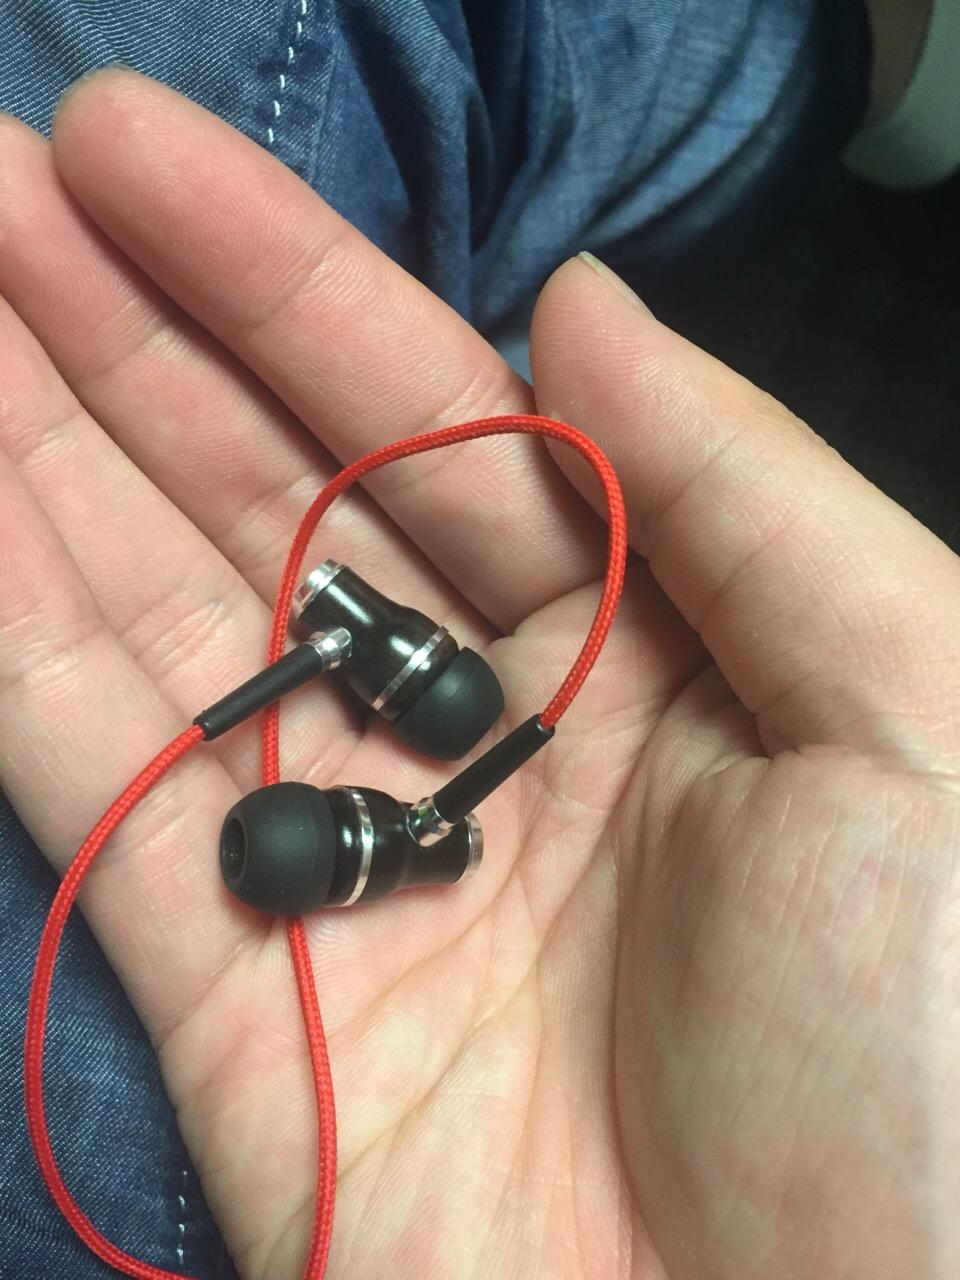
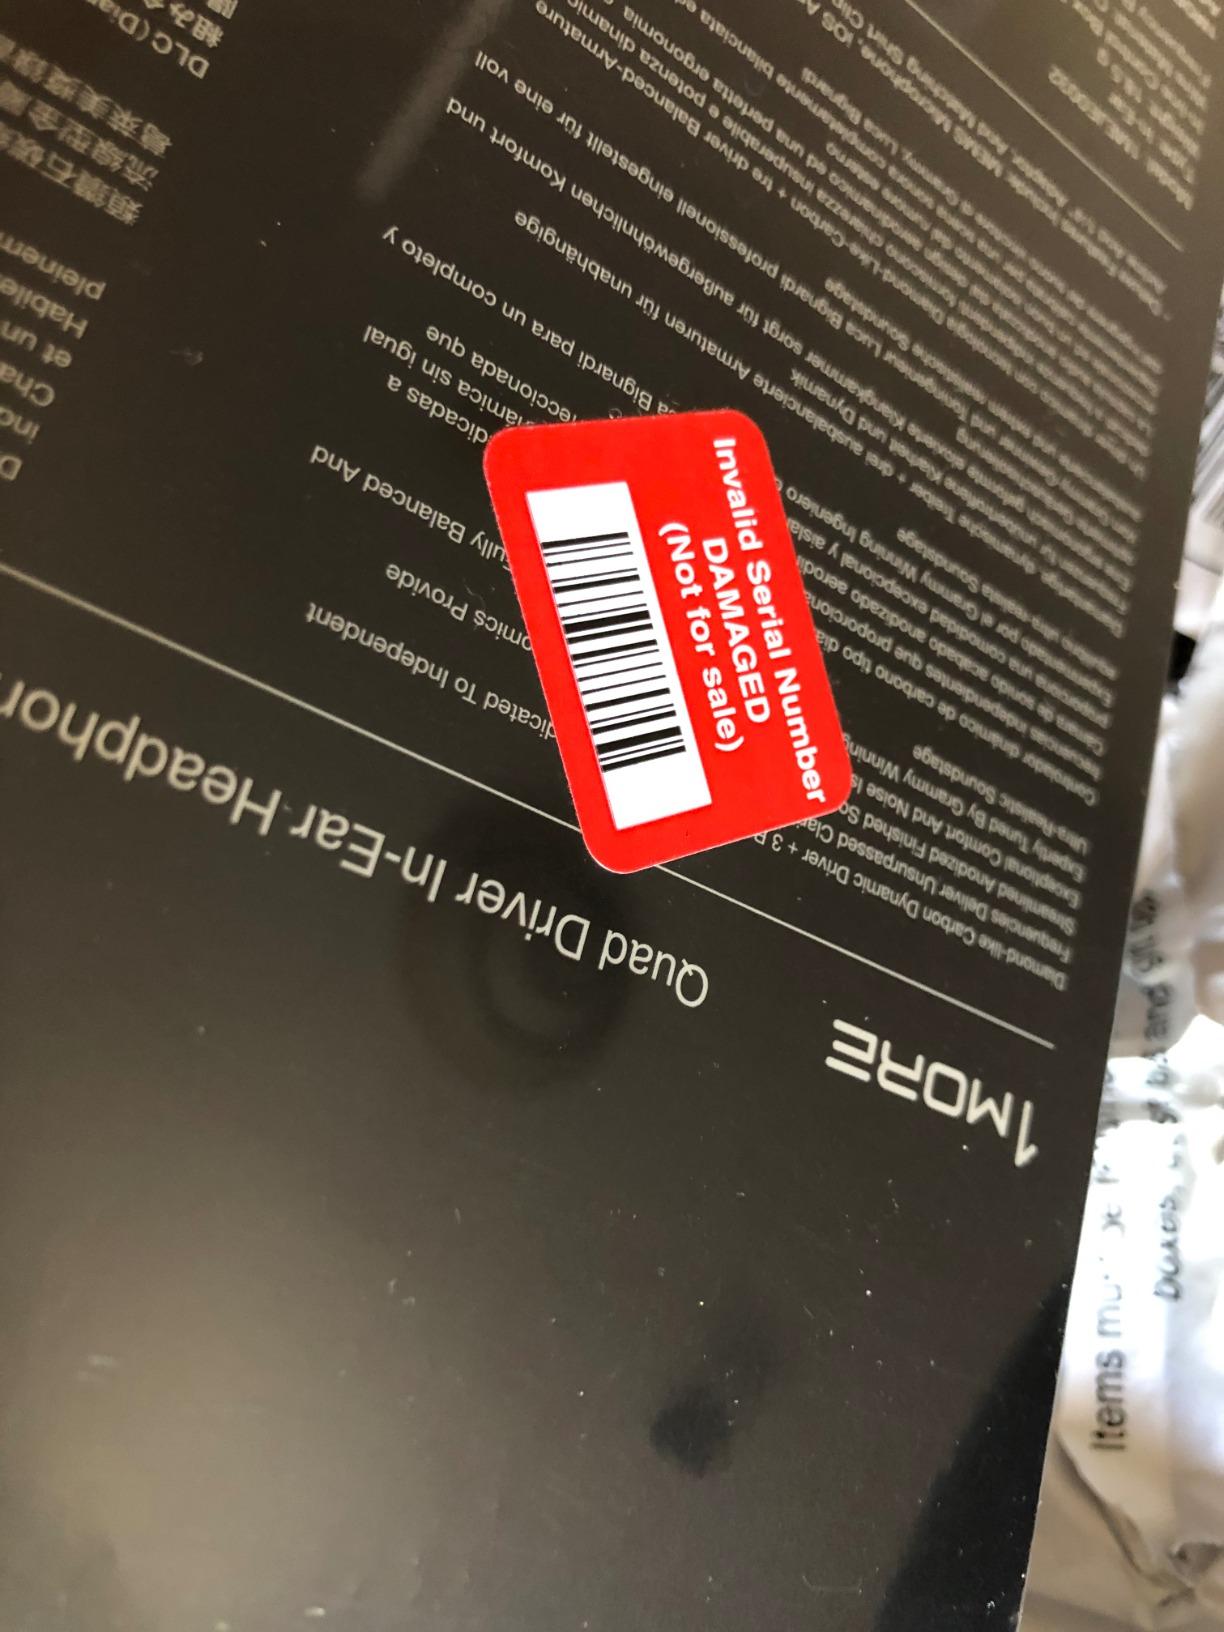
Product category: headphones
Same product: no